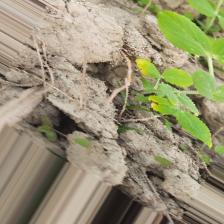
Label: Ascochyta blight